Paul Biva

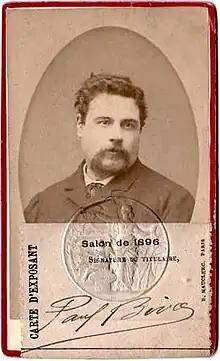
Salon de 1896 exhibition card

Paul Biva (Montmartre 19 September 1851 – 13 June 1900, Avon, Seine-et-Marne) was a French painter. His paintings, both Realist, Naturalist in effect, principally represented intricate landscape paintings or elaborate flower settings, much as the work of his older brother, the artist Henri Biva (1848–1929). Paul Biva was a distinguished member of National Horticultural Society of France from 1898 until his untimely death two years later.